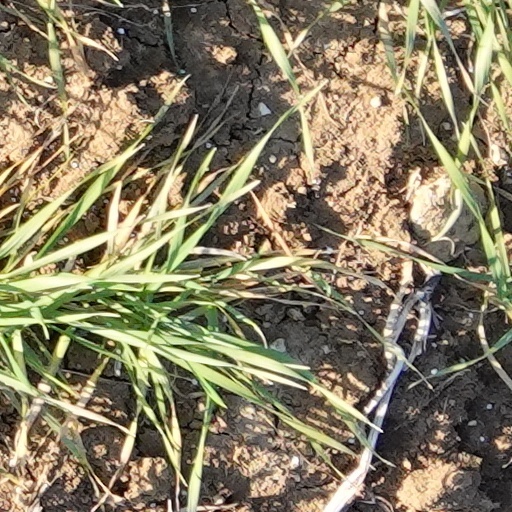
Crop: wheat